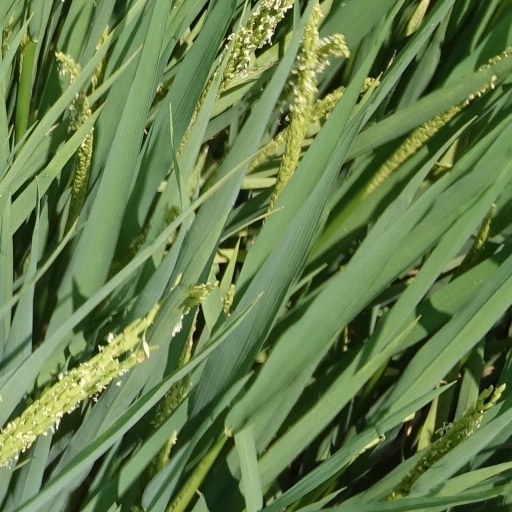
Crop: rice